Last Judgement (Venusti)

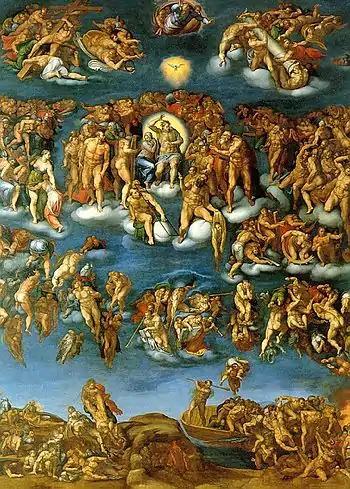

Last Judgement is a 1549 tempera on panel painting by Marcello Venusti after Michelangelo's Sistine Chapel "The Last Judgement" (1541). It is now in the National Museum of Capodimonte in Naples.